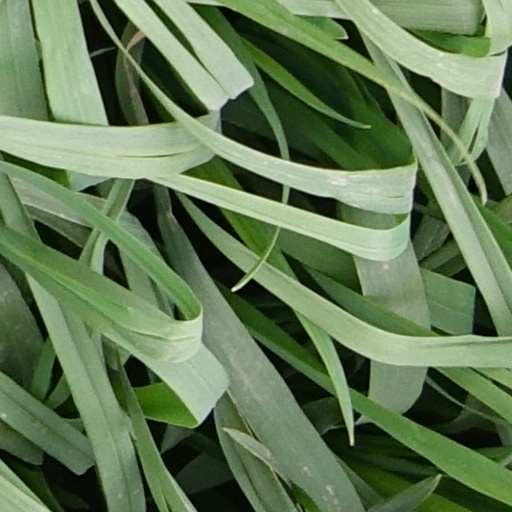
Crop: wheat